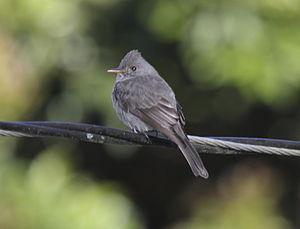
Le Moucherolle ombré, appelé également Moucherolle lugubre et Pioui sombre, est une espèce de passereau placée dans la famille des Tyrannidae.